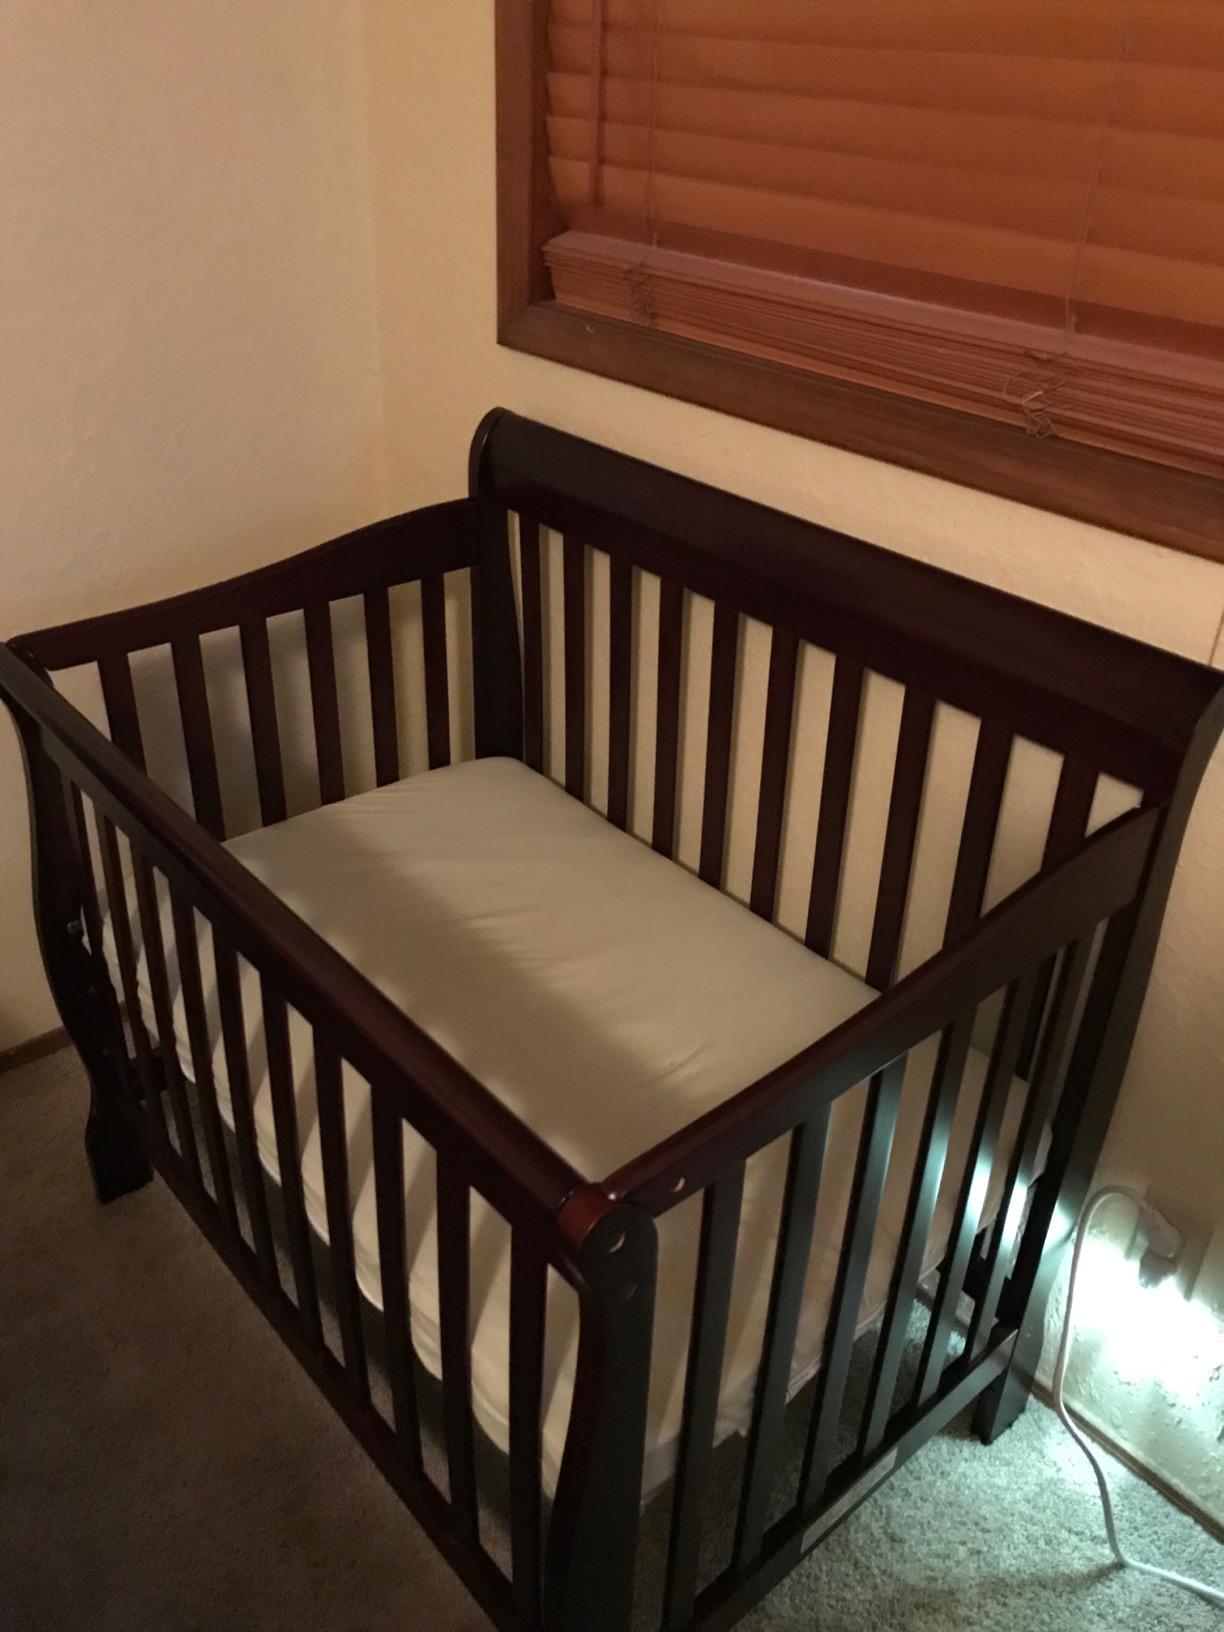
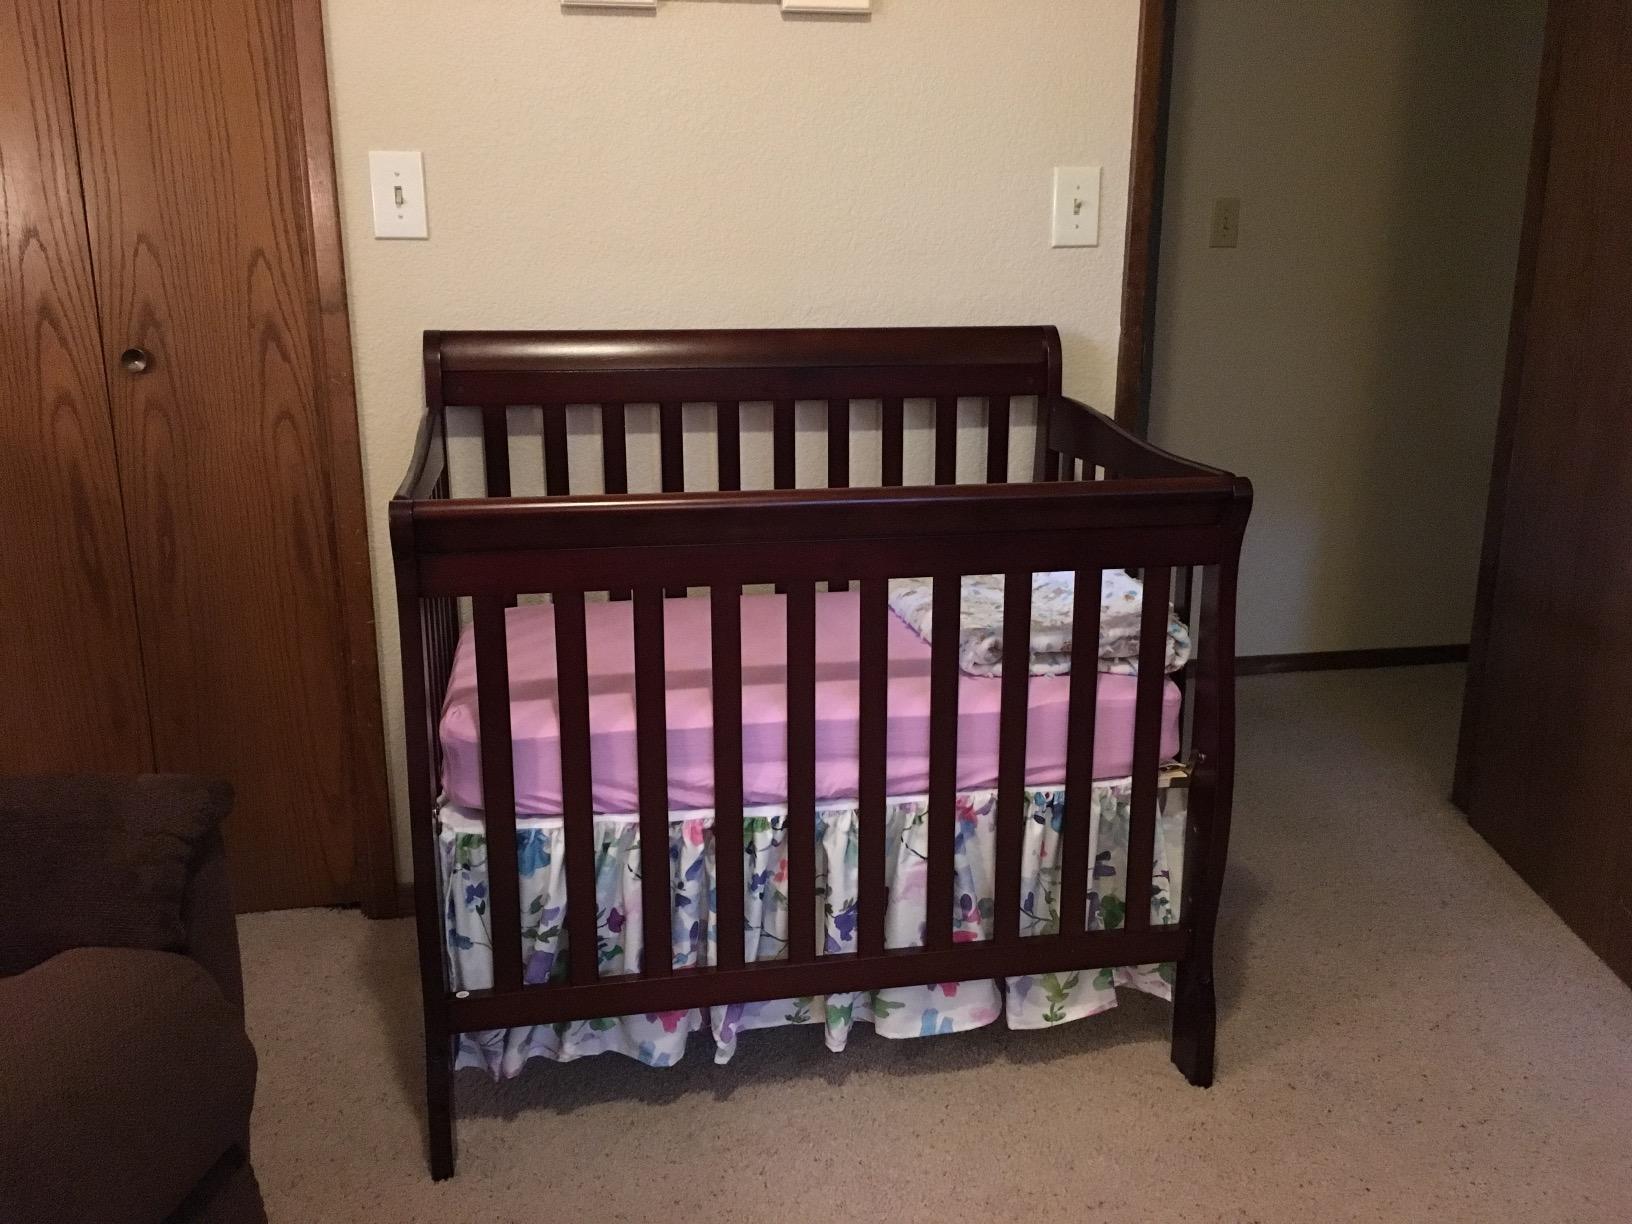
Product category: products_crib
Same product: yes